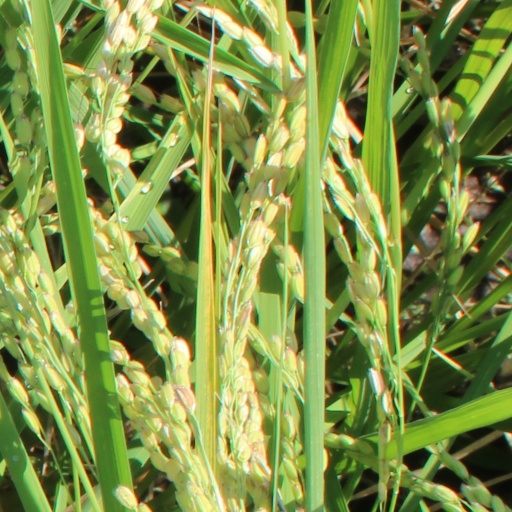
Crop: rice